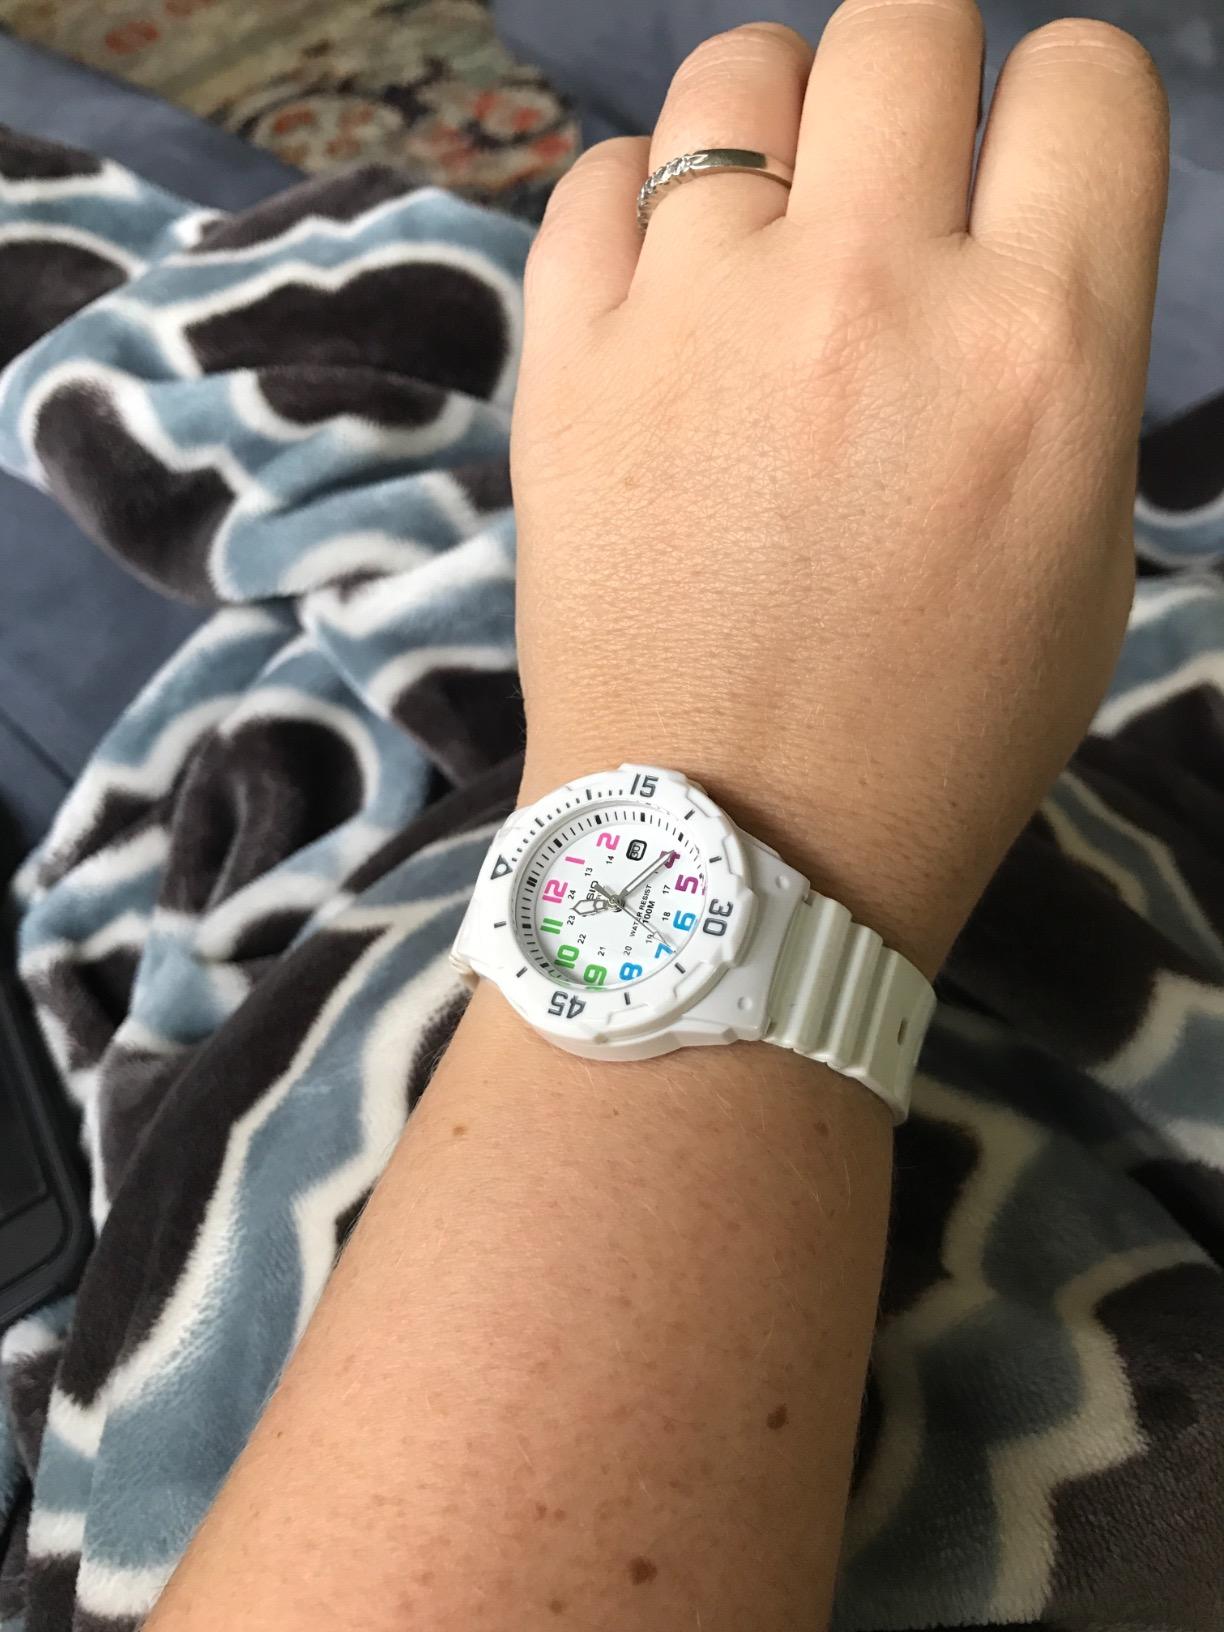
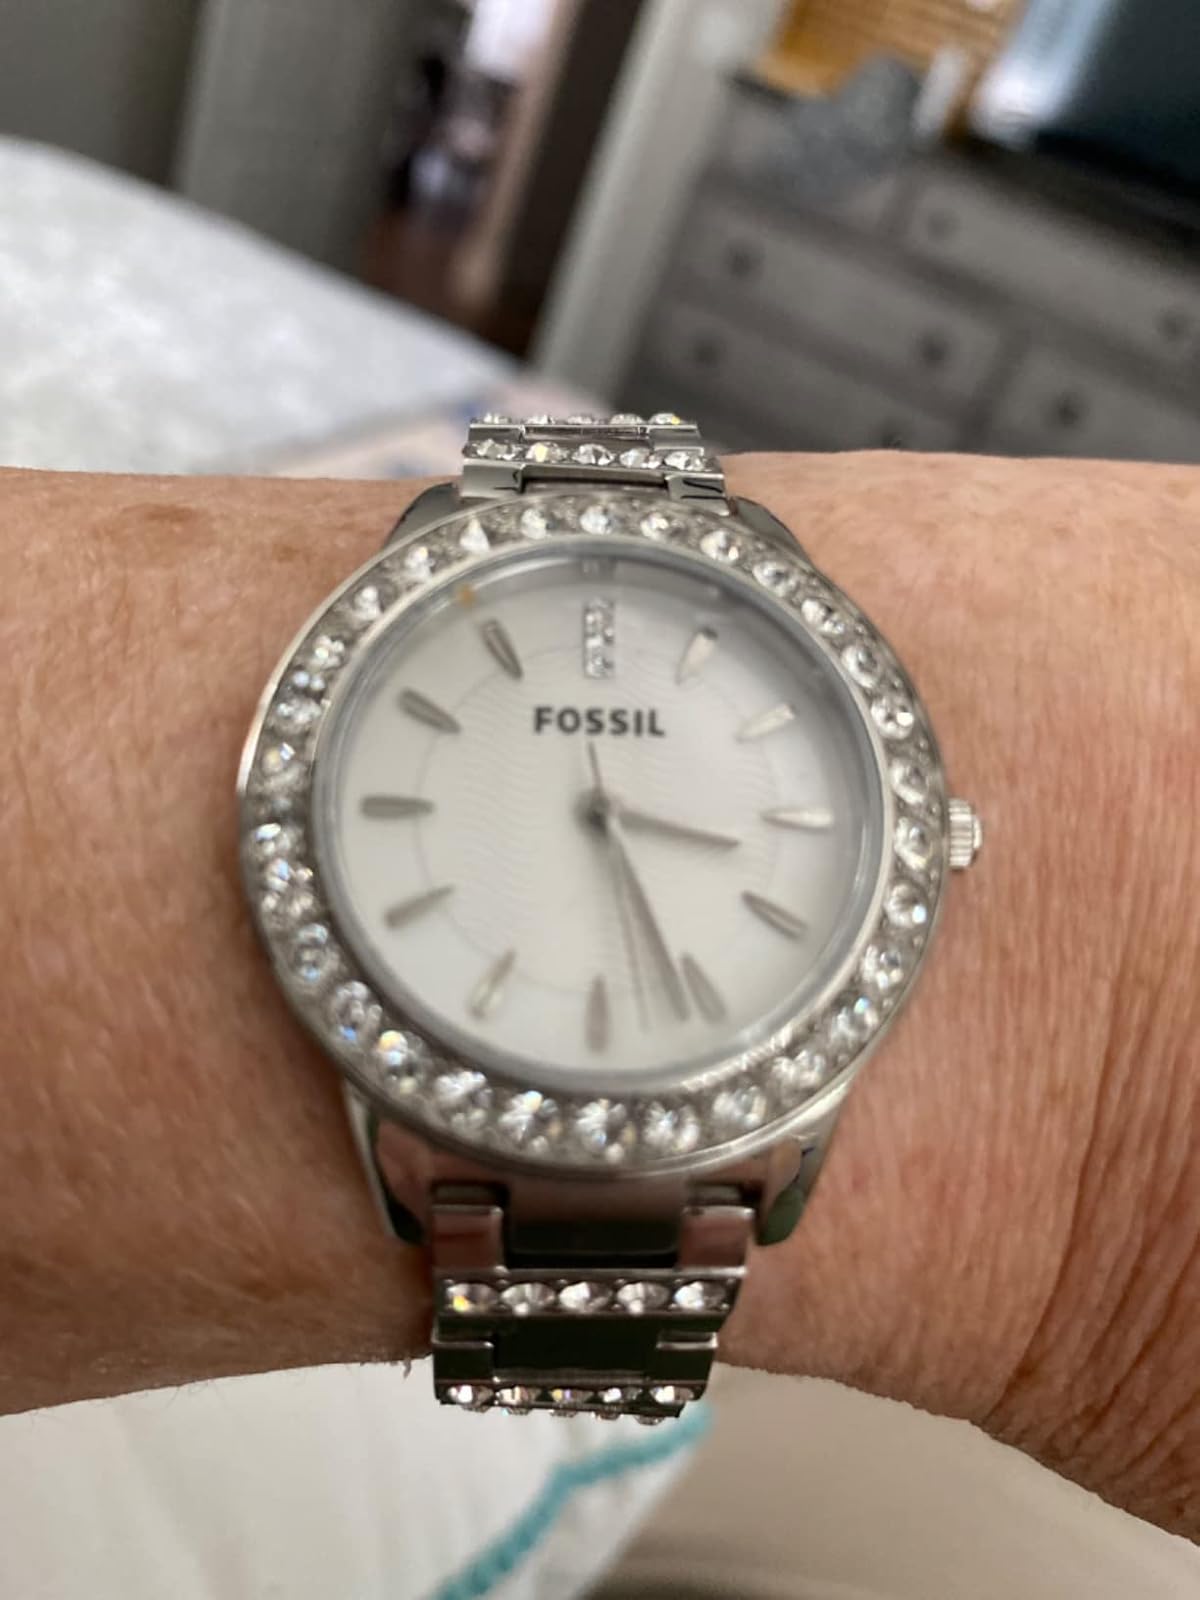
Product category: accessories_watch
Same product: no